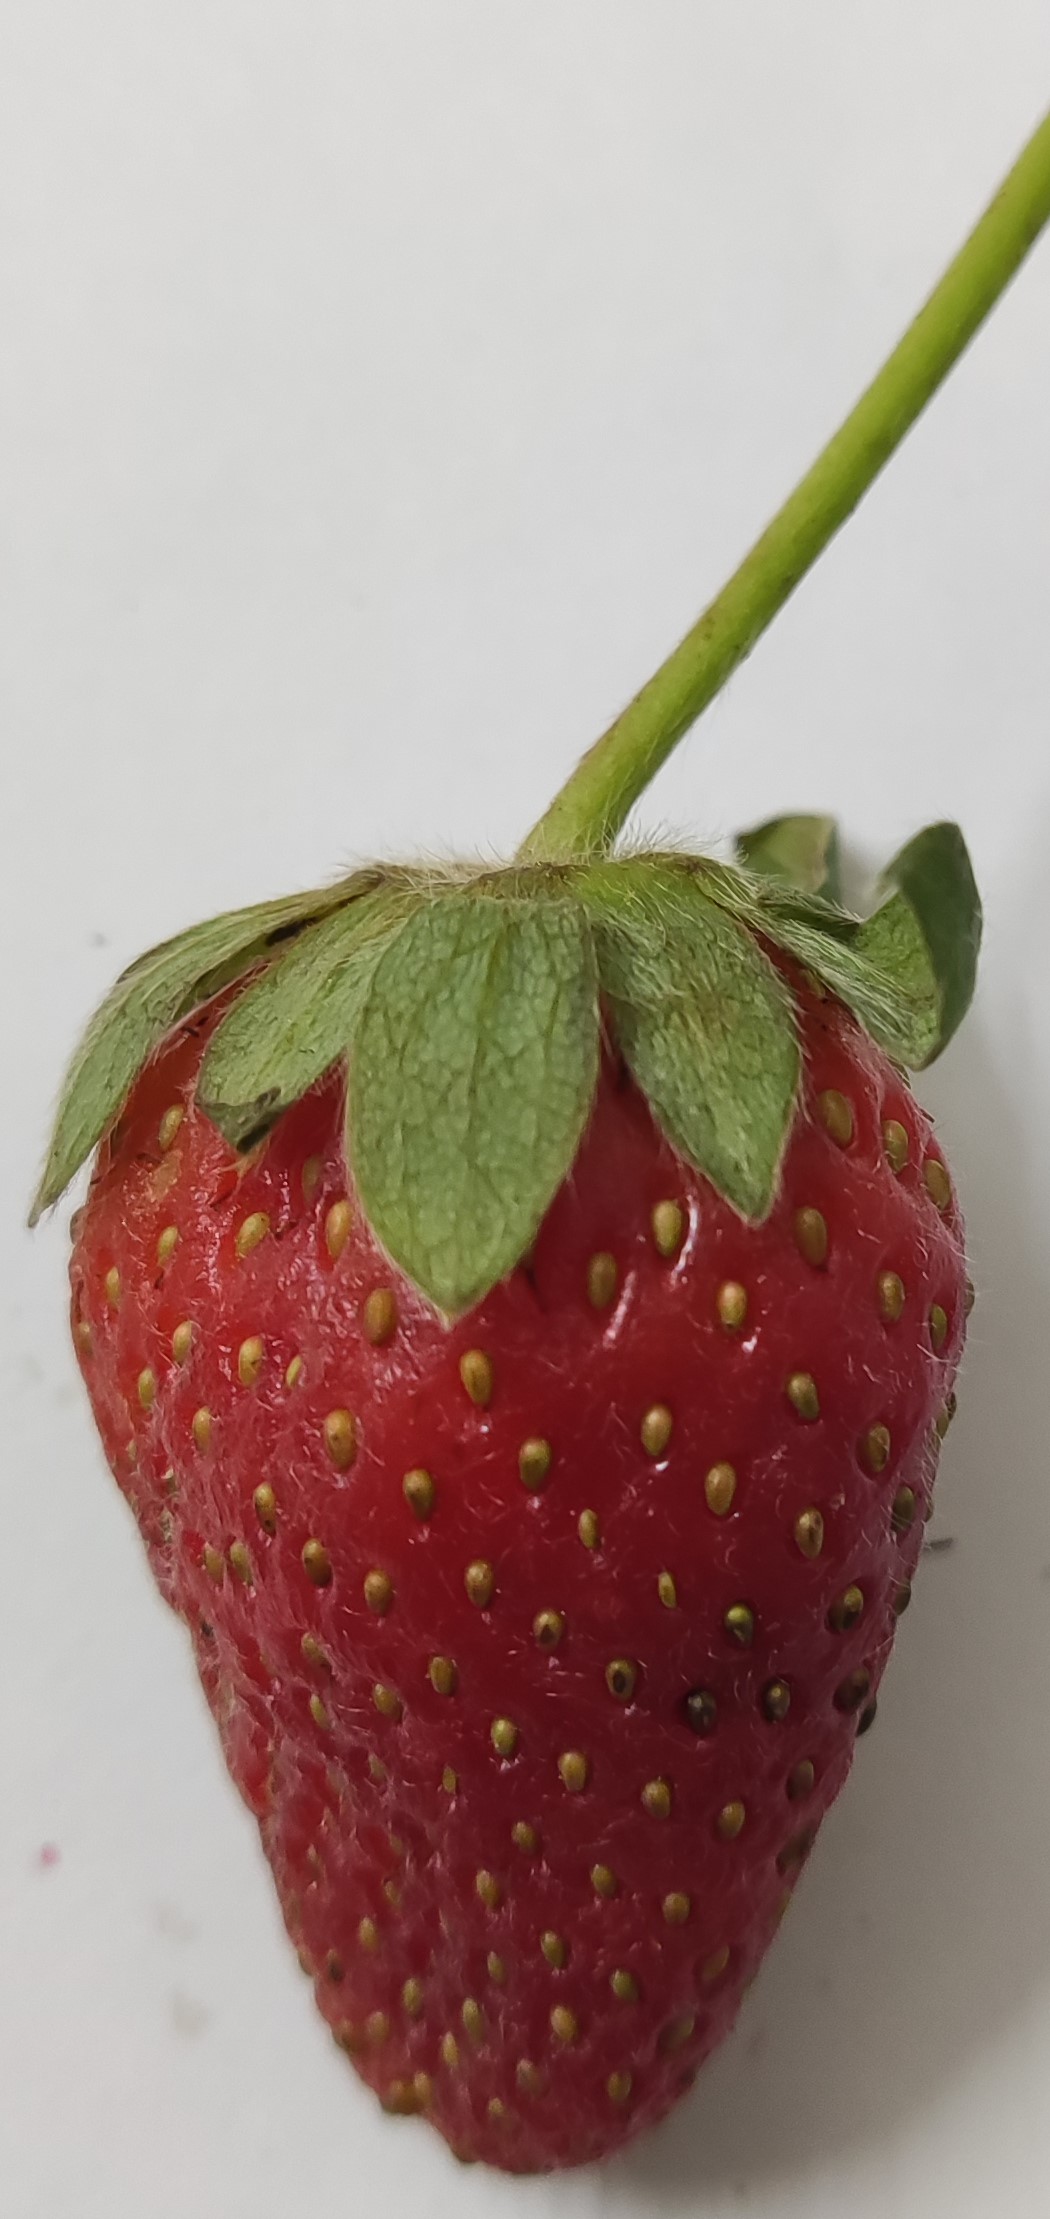
Fruit: strawberry
Condition: fresh